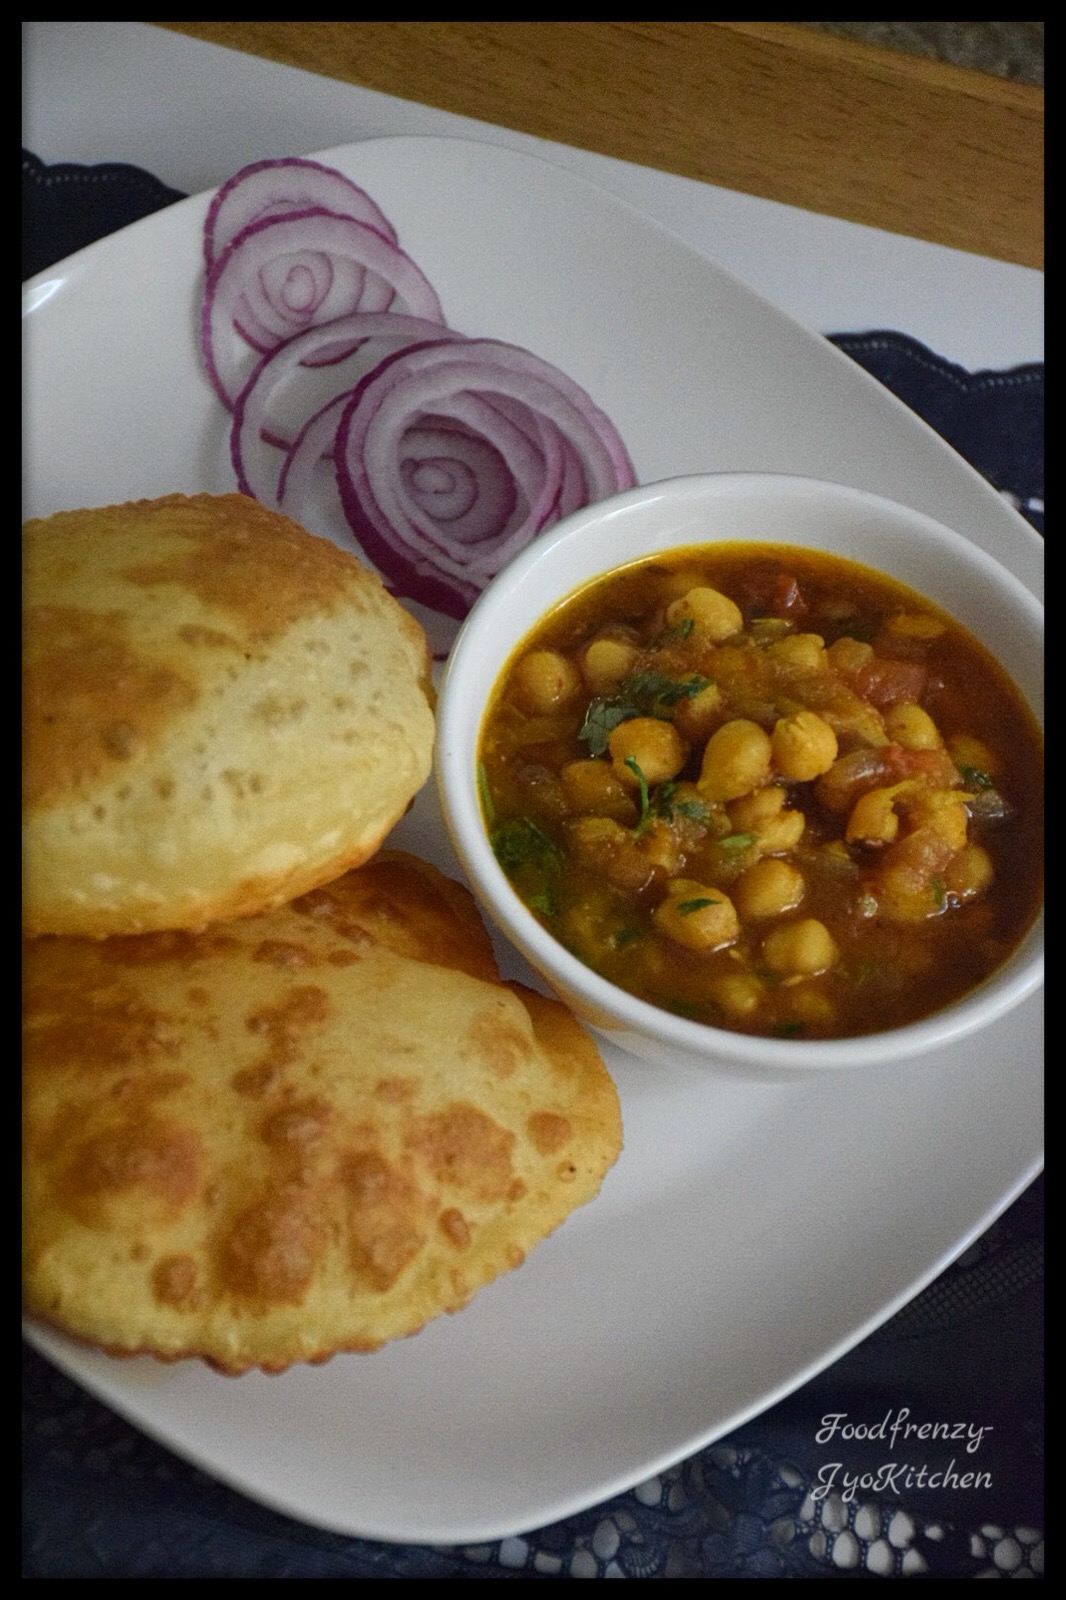
Dish: chole_bhature